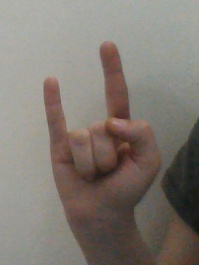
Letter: la